Sub-Saharan Africa

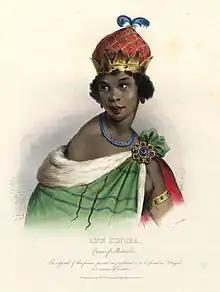
Fictionalised portrait of Nzinga, queen of the Ndongo and Matamba kingdoms

Archeological finds in Central Africa provide evidence of human settlement that may date back over 10,000 years. According to Zangato and Holl, there is evidence of iron-smelting in the Central African Republic and Cameroon that may date back to 3,000 to 2,500 BCE. Extensive walled sites and settlements have recently been found in Zilum, Chad. The area is located approximately southwest of Lake Chad, and has been radiocarbon dated to the first millennium BCE.